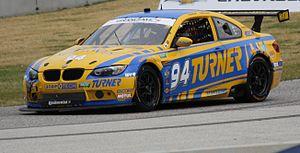
Paul Dalla Lana, né le 1ᵉʳ février 1966 à Vancouver, est un pilote automobile canadien engagé en Championnat du monde d'endurance FIA au sein de l'écurie Aston Martin Racing et en United SportsCar Championship avec l'écurie Spirit of Race sur une Ferrari 488 GT3.